Shahzoda

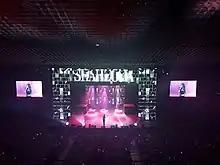
Shahzoda performing in Bishkek in 2019

Shahzoda's fourth album "Baxtliman", which was released in 2005, sold more than 50,000 copies in its first week. The album's first single "Keragimsan" was released on radio channels and was received well by fans. Singles such as "Baxtliman", "Faqat sen", "Layli va Majnun" also became hits.